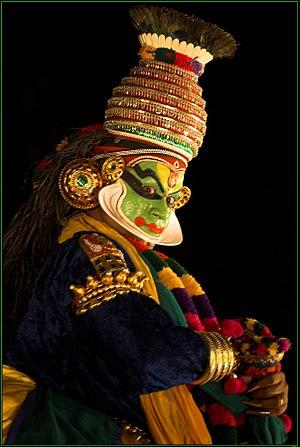
Le kathakali est une forme de théâtre dansé originaire de l'État du Kerala dans le Sud de l'Inde. Il est fixé il y a plus de cinq siècles à partir de formes traditionnelles comme le Krishnanattam et le Kutiyattam. Il est une combinaison spectaculaire de drame, de danse, de musique et de rituel. Les personnages, aux maquillages élaborés et aux costumes raffinés reconstituent des épisodes tirés des épopées hindoues, le Mahâbhârata, le Rāmāyana et de la vie de Krishna. Les formes et les couleurs du maquillage sont toutes codées, selon l'interprétation du personnage représenté sur scène.
Le Festival de l'imaginaire présente les pratiques de rites ou cérémonies du monde entier, qu'ils soient sous forme de chant, de théâtre, de musique, etc. Il permet la découverte du patrimoine culturel immatériel, notamment celui protégé par l'UNESCO.